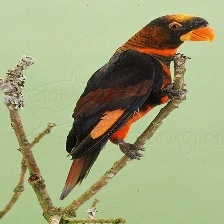
Species: DUSKY LORY
Scientific name: PSEUDEOS FUSCATA
ImageNet parent category: lorikeet